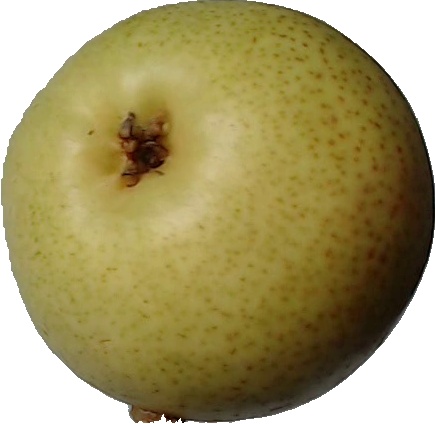
Label: pear_1